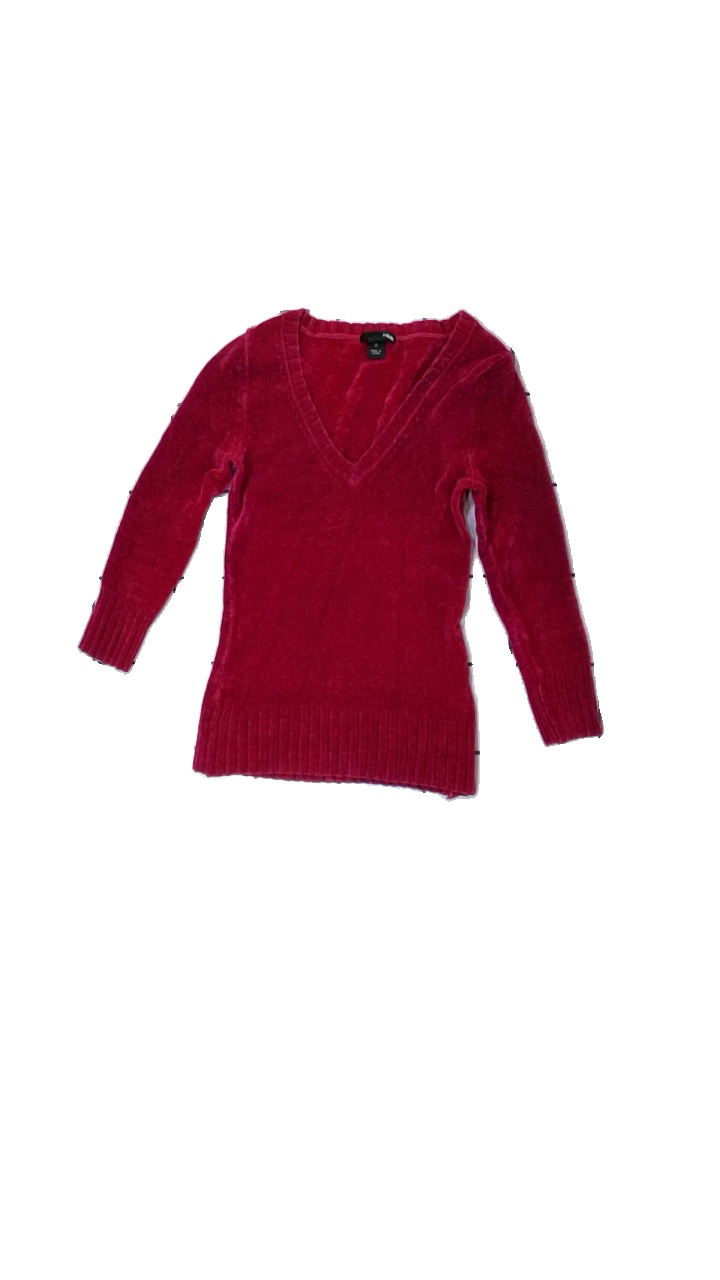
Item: Top (Ladies)
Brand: H&m
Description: lila långärmad tröja
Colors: Purple
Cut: Regular
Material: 100% acrylic
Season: All
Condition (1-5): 5
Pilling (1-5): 5
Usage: Reuse
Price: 50-100